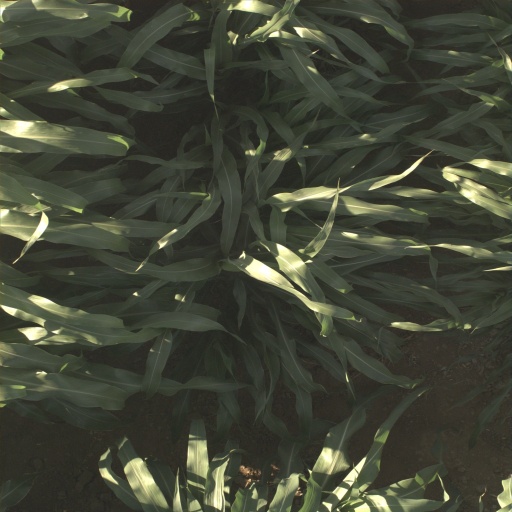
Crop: sorghum